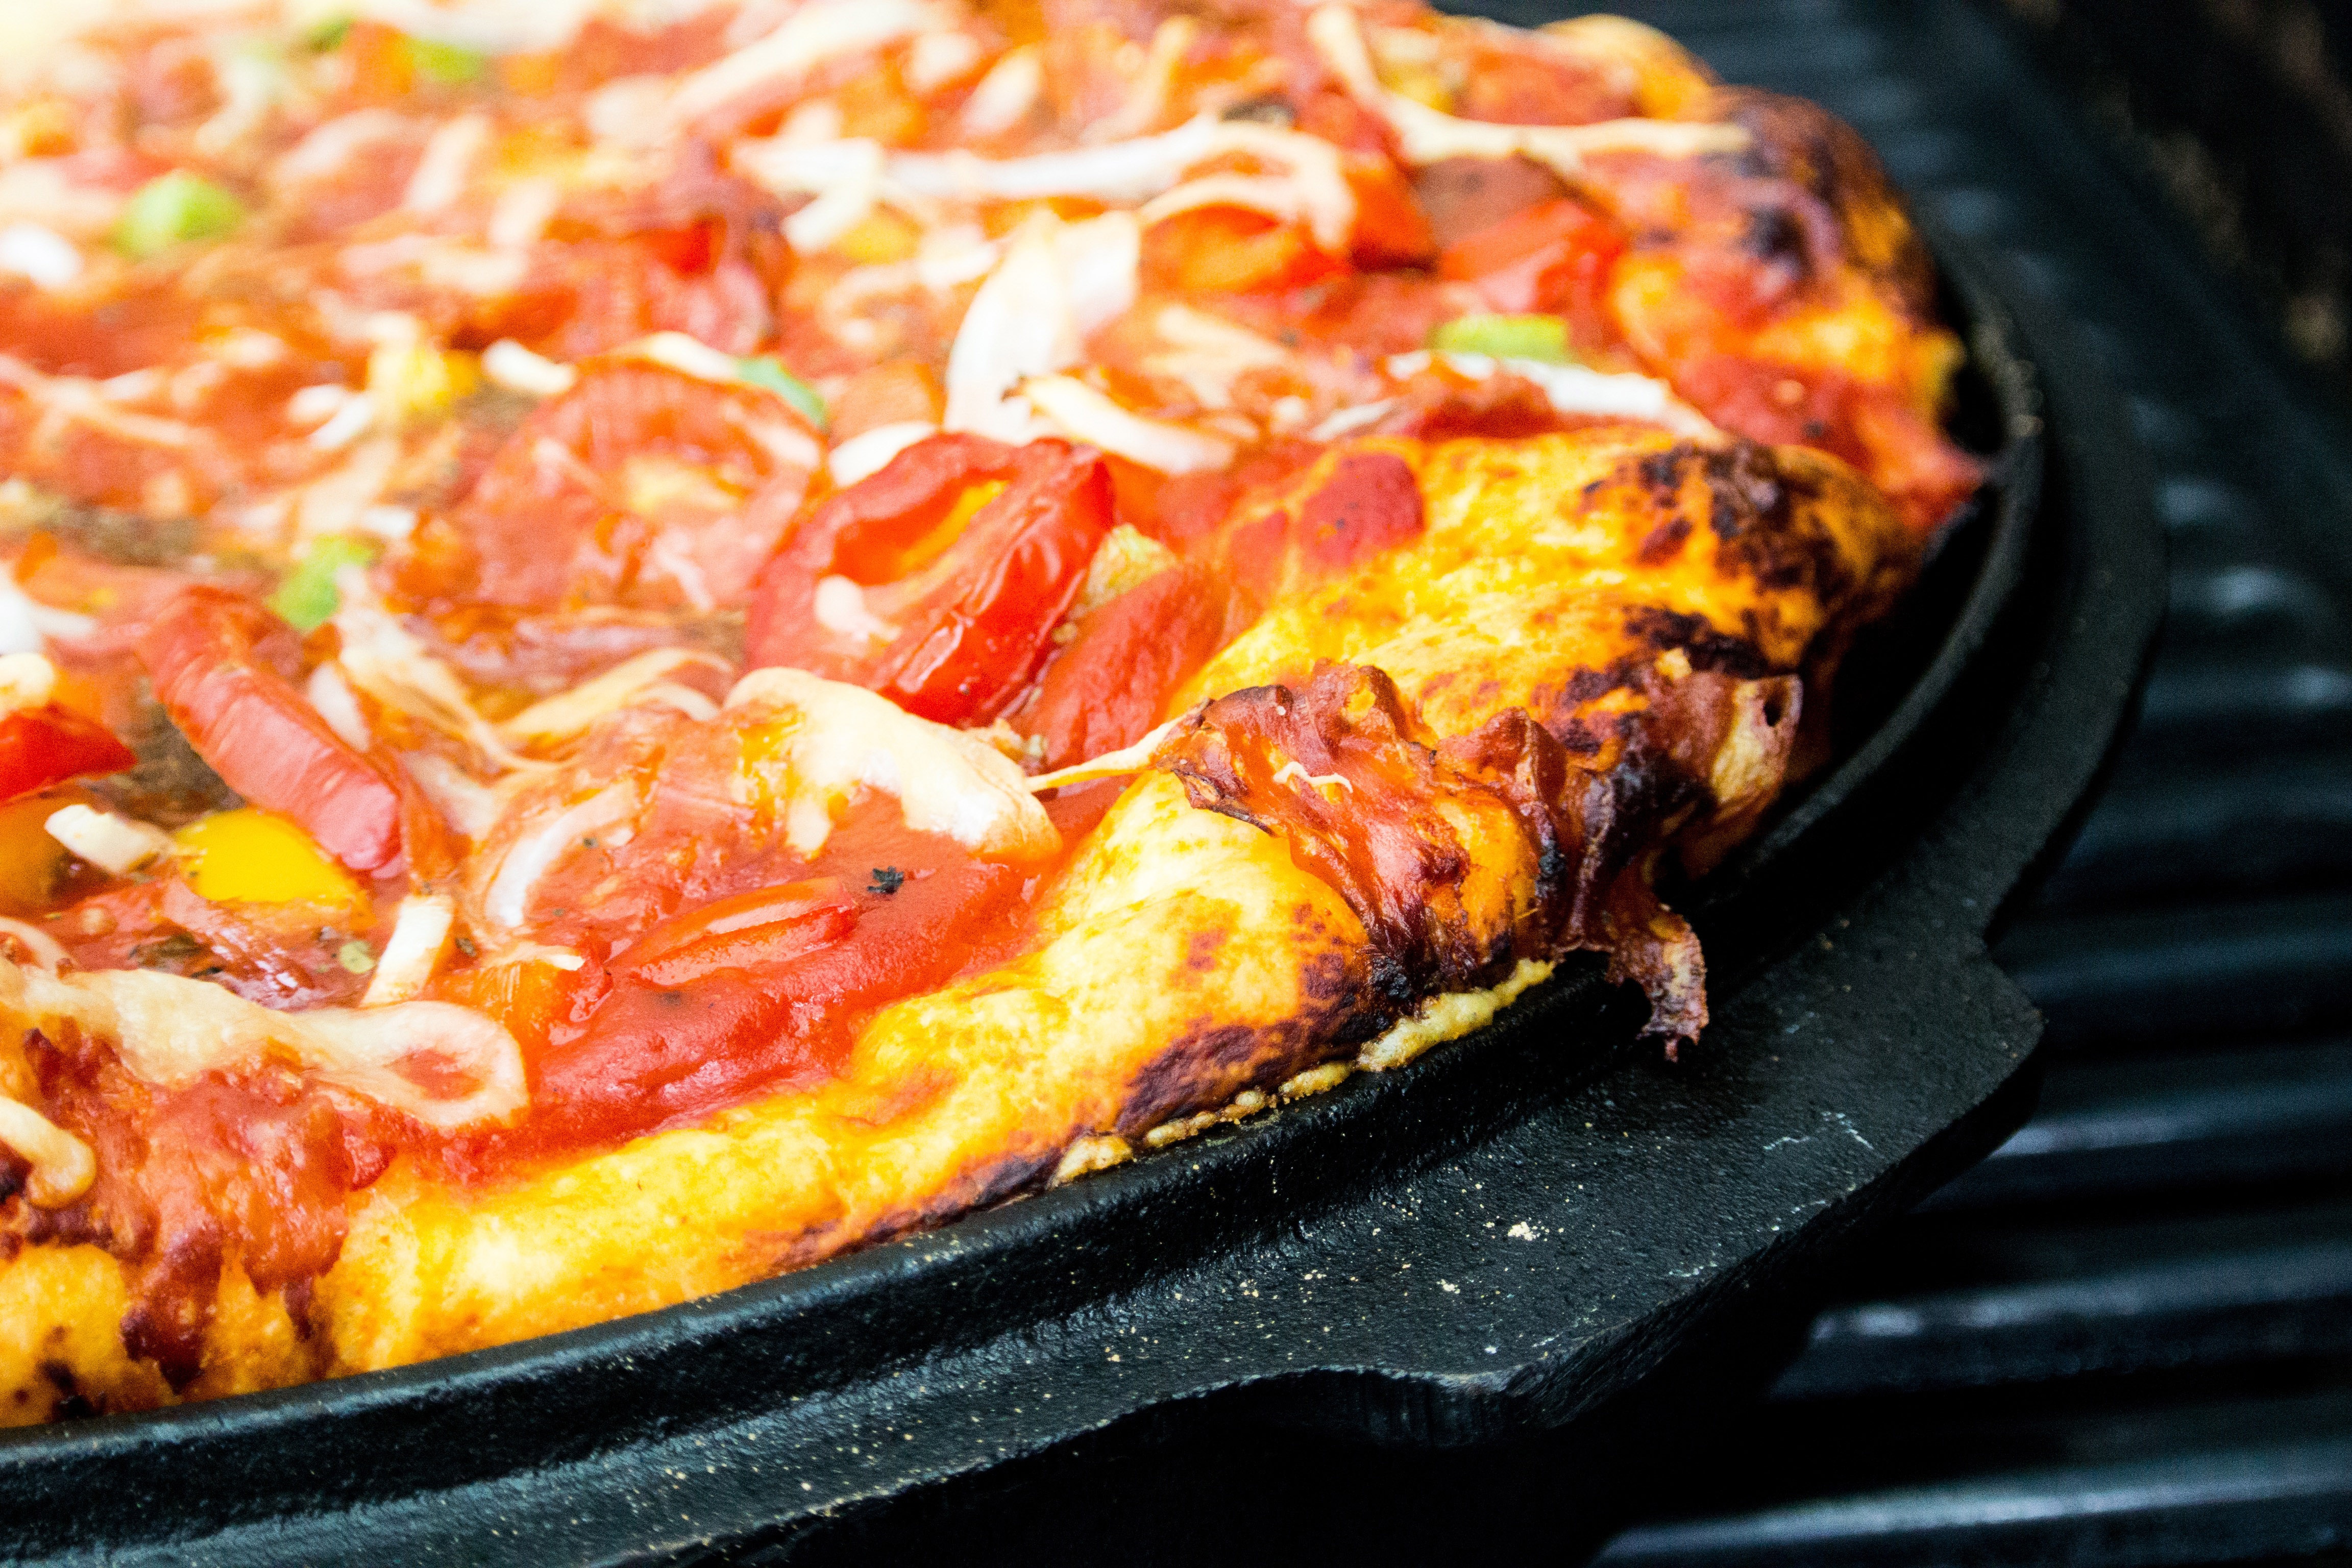
dish, food, cuisine, pizza, pizza cheese, ingredient, california style pizza, italian food, tarte flamb e, comfort food, sicilian pizza, meat, recipe, cookware and bakeware, flatbread, produce, frittata, junk food, american food, side dish, fast food, Queso flameado, brunch